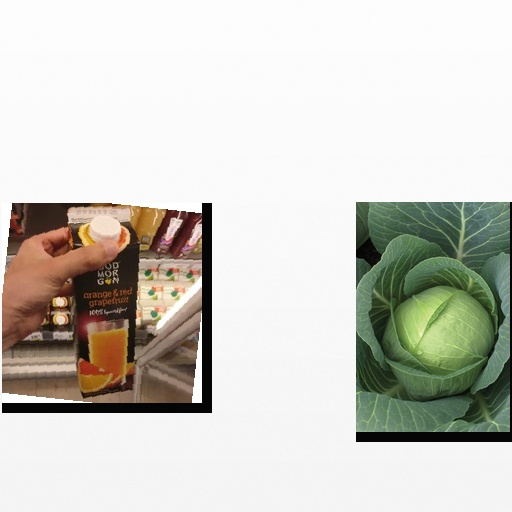
Food items: cabbage, orange_red_grapefruit_juice